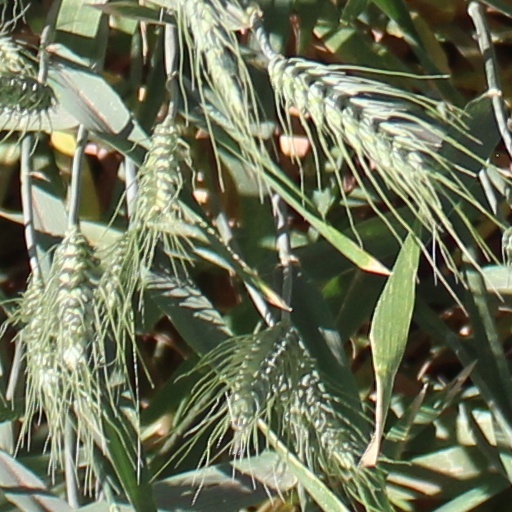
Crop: wheat